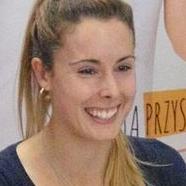
Age: 23